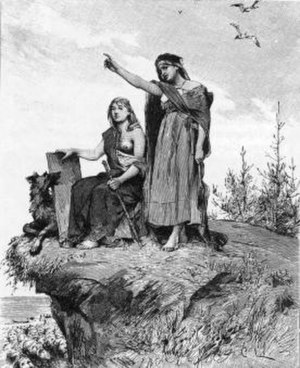
Vølve
Seersken fremsiger sin profeti i denne svenske illustration fra 19. århundrede til en oversættelse af Ældre Edda.
En vølve betegner i den nordiske religion både en kvindelig kultleder og en tilbagevendende mytologisk figur i flere myter. Som kultspecialist blev vølven tillagt spådomsevner og kundskaber i sejd. Indtil religionsskiftet nød vølverne stor respekt, men senere blev de associeret med skadevoldende magi. I middelalderen fik ordet vølve betydningen heks.